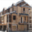
Label: house